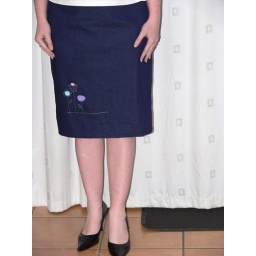
Dark blue denim skirt made and machine embroidery by me :)